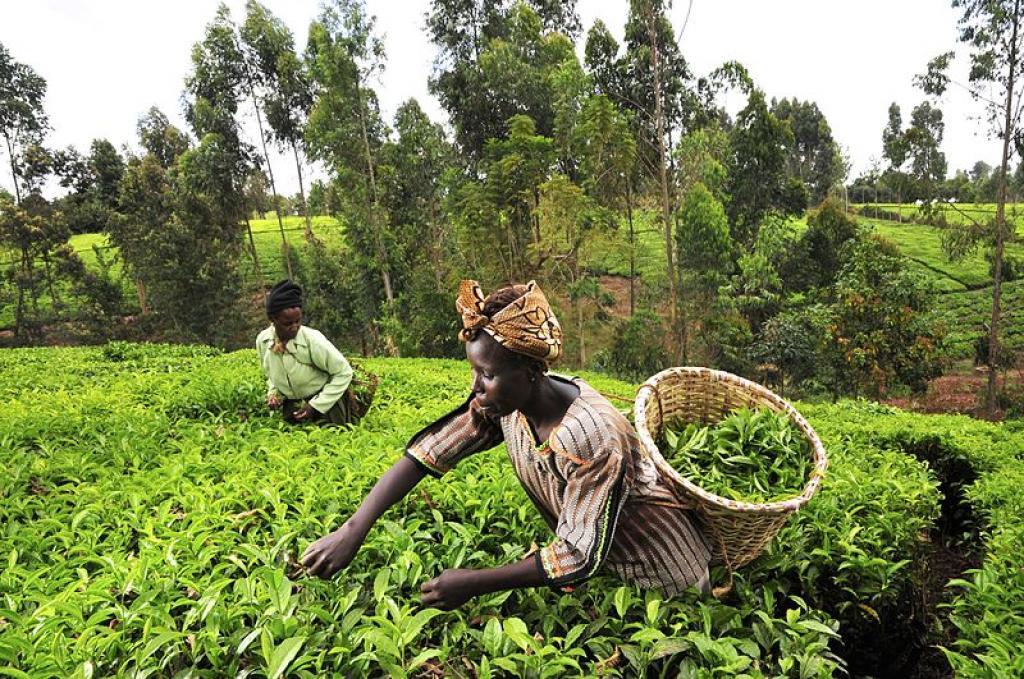
Wakulima wawili wa kike nchini Kenya, wakivuna majani mabichi ya chai. Wamevalia mavazi ya kawaida na mmoja wao ana kikapu mgongoni kilichojaa majani ya chai. Nyuma yao kuna mashamba makubwa ya chai na miti kuashiria kilimo kikubwa cha chai katika eneo hili. Utamaduni wa kilimo cha chai nchini Kenya na bidii ya ukulima.